Minimum efficient scale

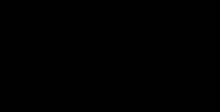
cost-production elasticity

The cost-production elasticity equation can be rewritten to express the relationship between marginal cost and average cost.